Bardbarian

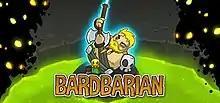

Bardbarian is a multi-platform indie game developed by TreeFortress Games and published by Bulkypix in 2014.